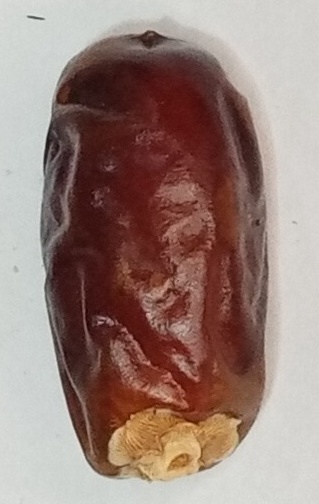
Variety: aseel
Size: small
Grade: grade-1